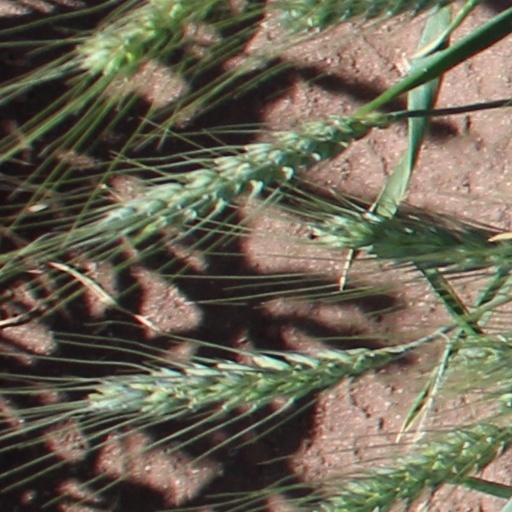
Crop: wheat